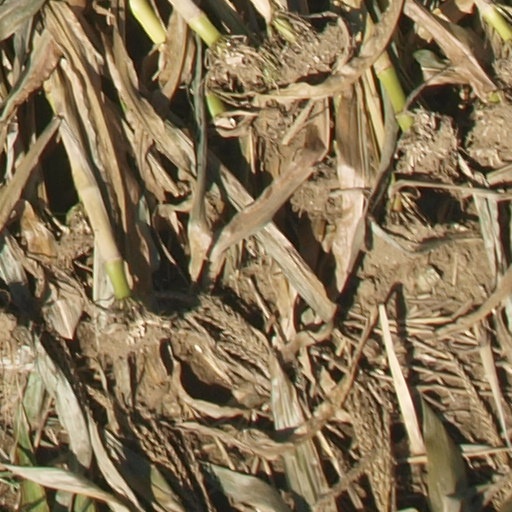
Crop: maize; corn